Canasvieiras

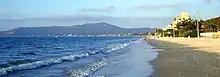
Canasvieiras

Canasvieiras is a neighbourhood and beach located in southern Brazil, approximately north-east of the city of Florianópolis on the northern part of Santa Catarina Island. Nearby beaches include Jurerê and Cachoeira do Bom Jesus. The population is 10,129, and the area is 29.0 km² (11.1 square miles)